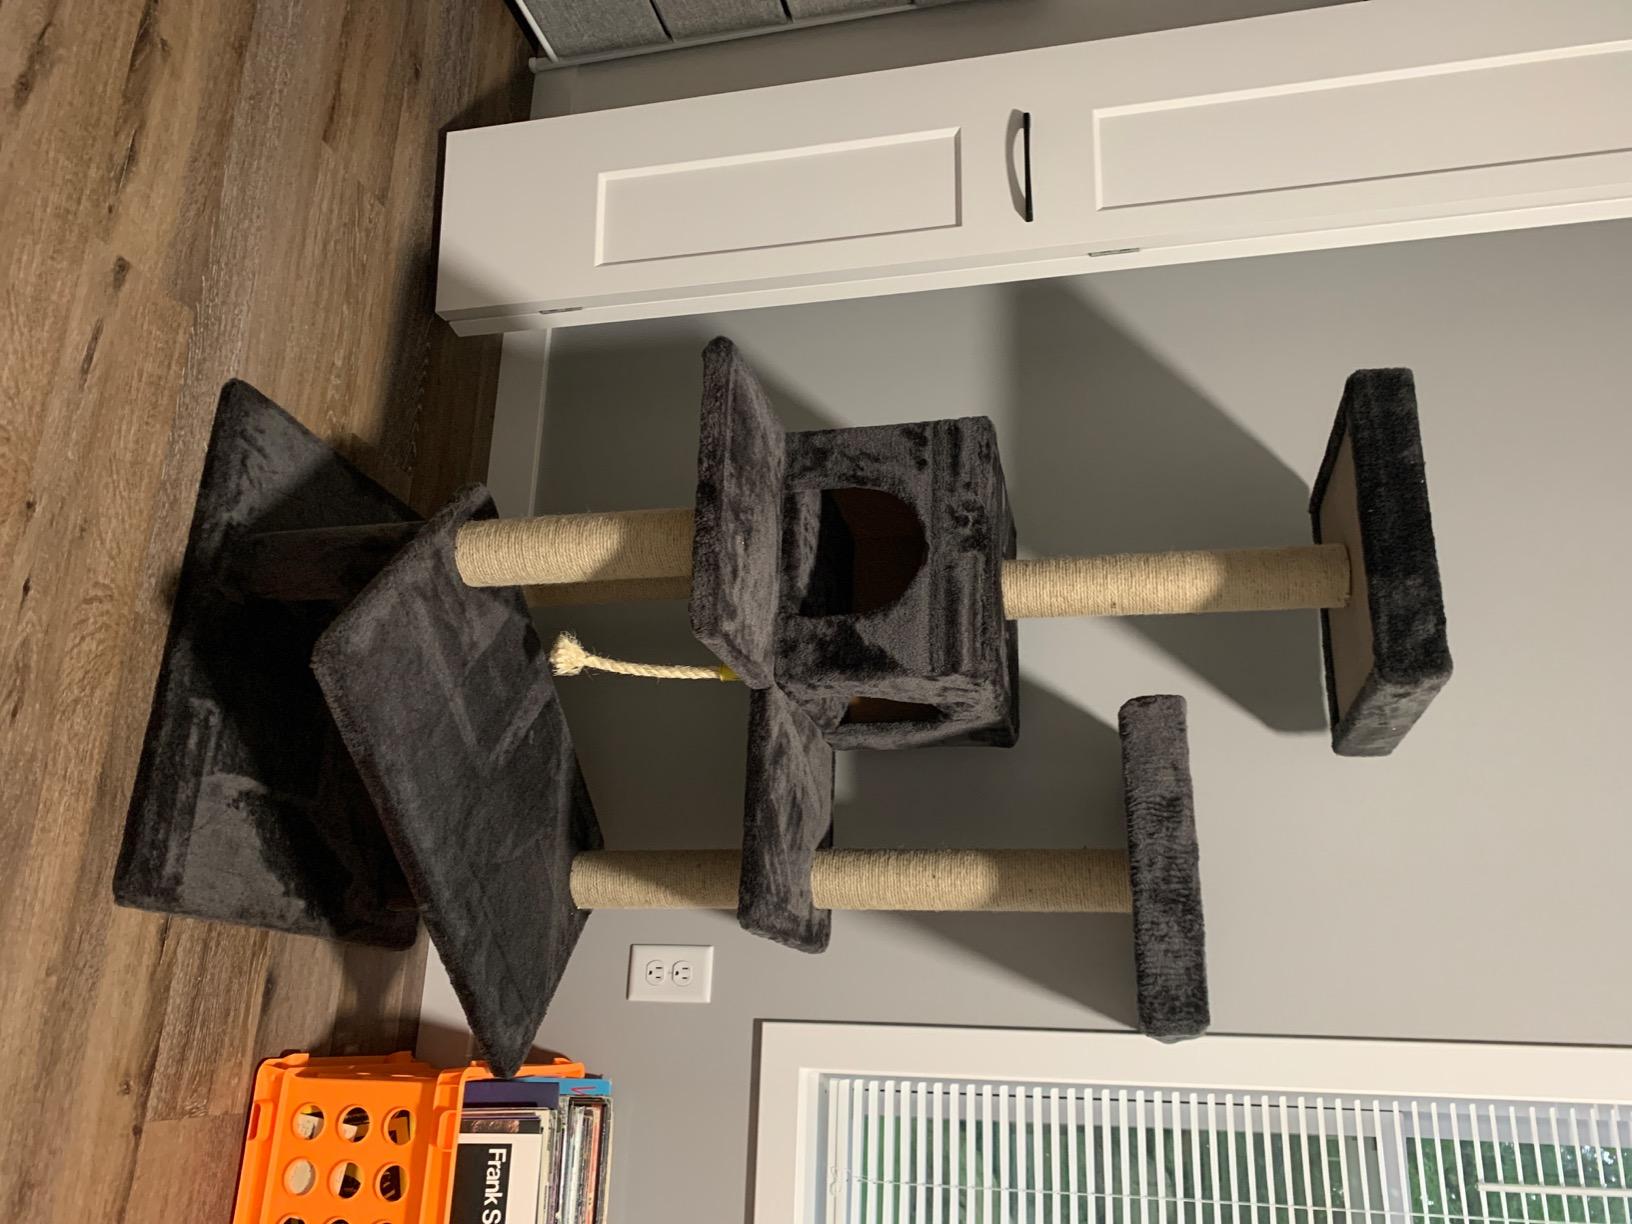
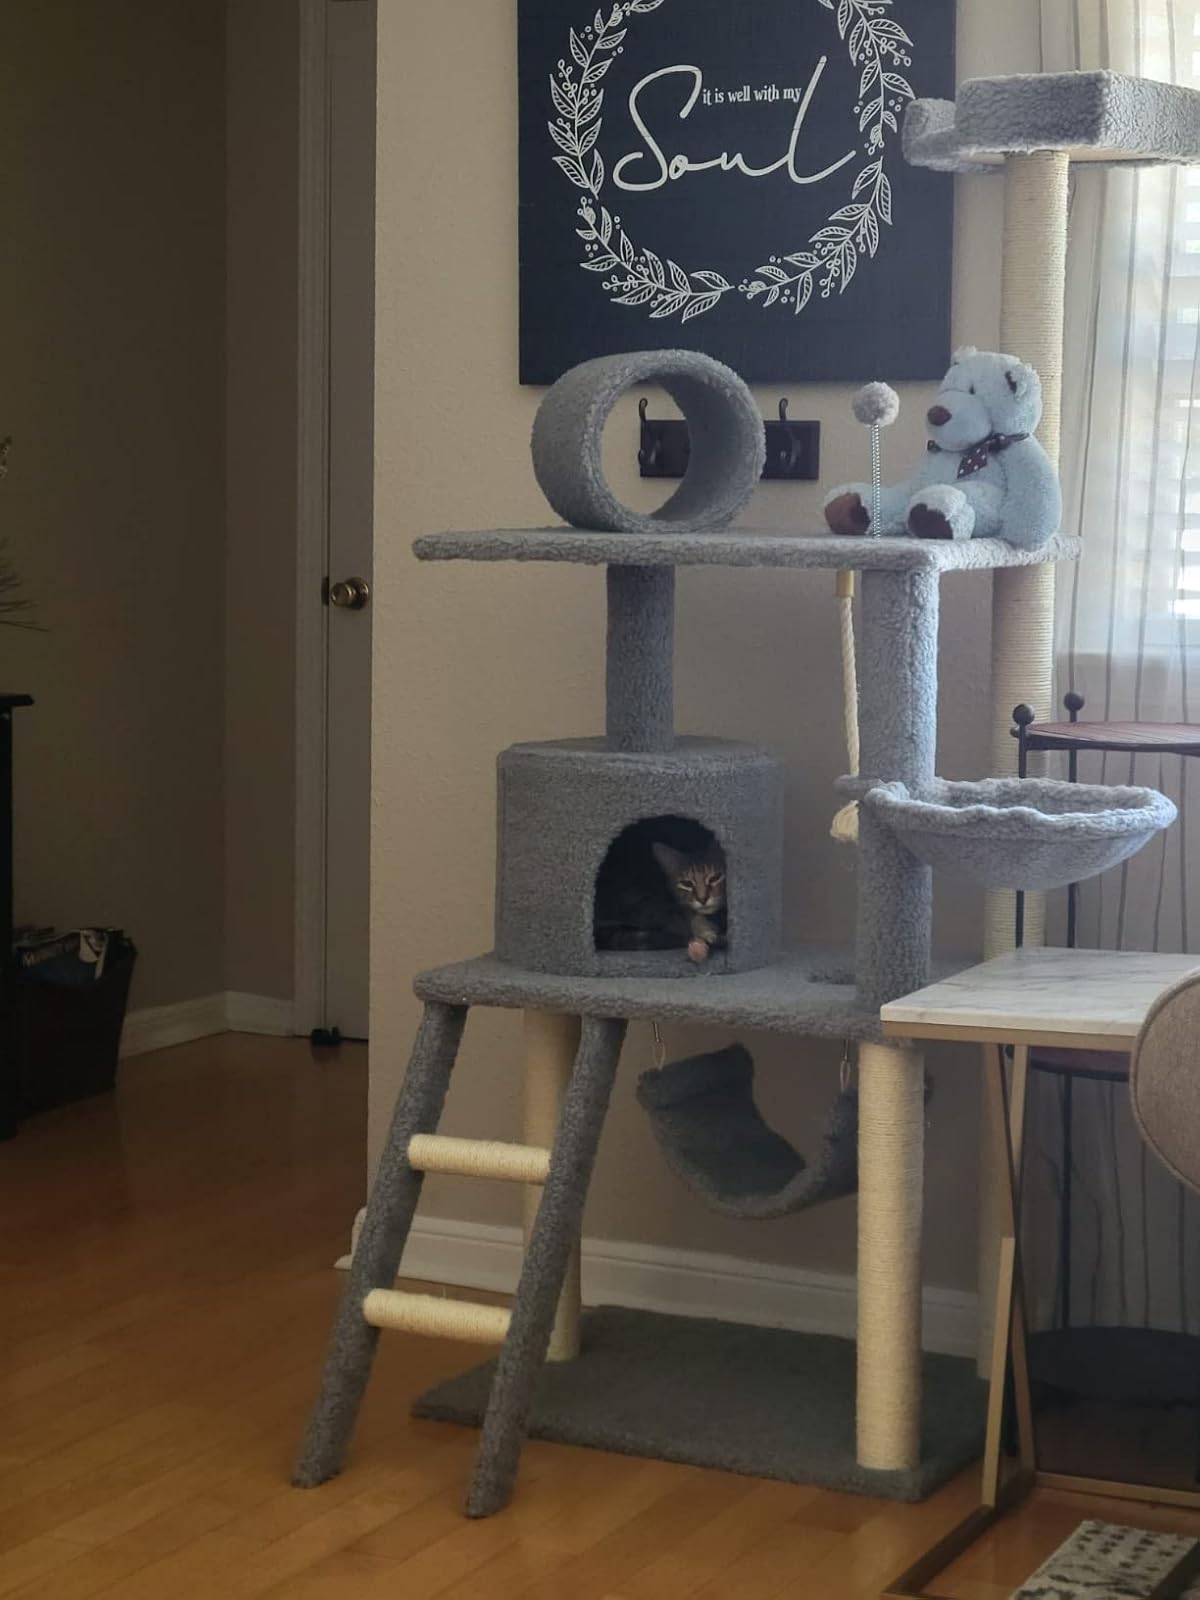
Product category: items_cat tree
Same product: no